Brown Eyed Girls

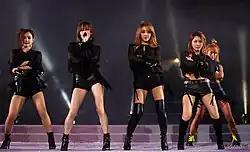
Brown Eyed Girls performing in 2013 at the World Rowing Championship Event

Member JeA started the year by releasing her solo album "Just JeA," showing her prowess as a vocalist and also a producer. Gain also surprised everyone by releasing a duet album on April 7 with label-mate Cho Hyung Woo, titled "Romantic Spring." The album contains warm, beautiful love songs that perfectly fit the season. On July 4, a teaser image was released via Facebook and Twitter for Brown Eyed Girls' long-awaited comeback. July 9 marked the release of a digital-single: "Recipe (레시피)." Renowned Korean hip hop producer Primary produced the track "Recipe", which served as a pre-release to the upcoming album, with Miryo and Dynamic Duo's Choiza writing the lyrics for the song.